Steven Berghuis

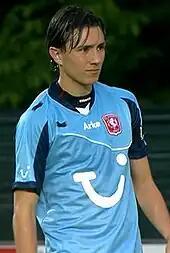
Berghuis with Twente in 2011

One year later, Berghuis joined Twente, and in June 2010, he signed a professional contract lasting until 2012. In January 2011, Berghuis was called-up to the first team by manager Michel Preud'homme at the training camp in La Manga. He then made his first team debut for Twente on 19 January 2011 as a substitute in a 5–0 Eredivisie win over Heracles.